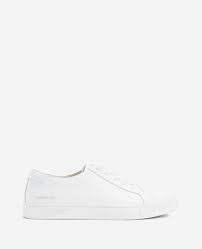
Label: Sneaker